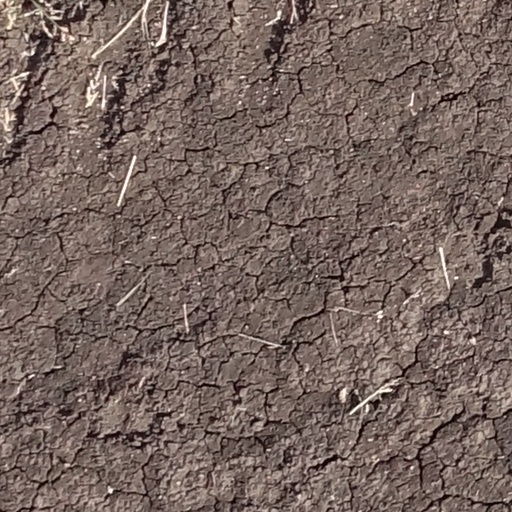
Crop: sorghum